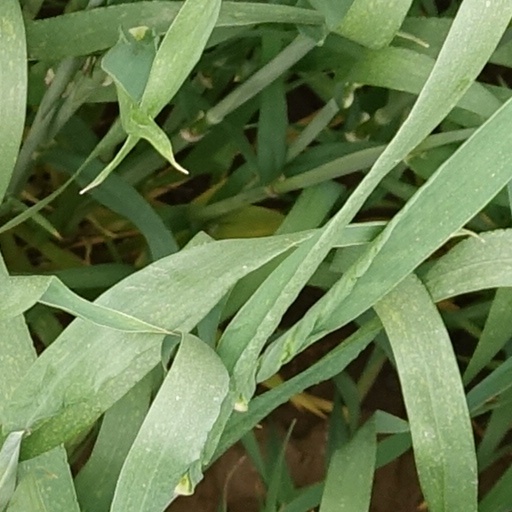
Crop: wheat